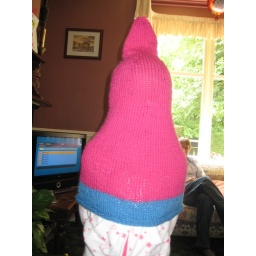
Cascade 220 in pink - 1 skein. Oddment of blue cascade 220 for trim.